Leo Fender

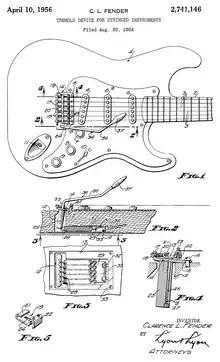
Patent for the Fender Stratocaster created in 1956

Instead of updating the Telecaster, Fender decided, based on customer feedback, to leave the Telecaster as it was and design a new, upscale solid-body guitar to sell alongside the basic Telecaster. Western swing guitarist Bill Carson was one of the chief critics of the Telecaster, stating that the new design should have individually adjustable bridge saddles, four or five pickups, a vibrato unit that could be used in either direction and return to proper tuning, and a contoured body for enhanced comfort over the slab-body Telecaster's harsh edges. Fender, assisted by draftsman Freddie Tavares, began designing the Stratocaster in late 1953. It included a rounder, less "club-like" neck (at least for the first year of issue) and a double cutaway for easier reach to the upper registers.